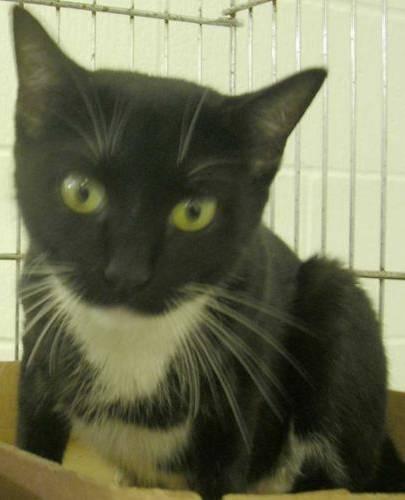
cat